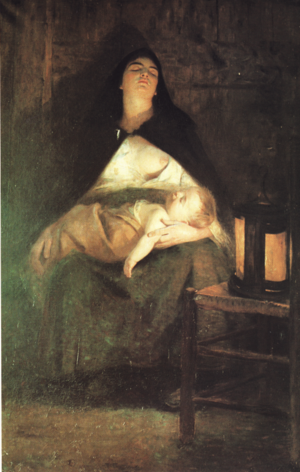
Je dors mais mon coeur veille - Peinture